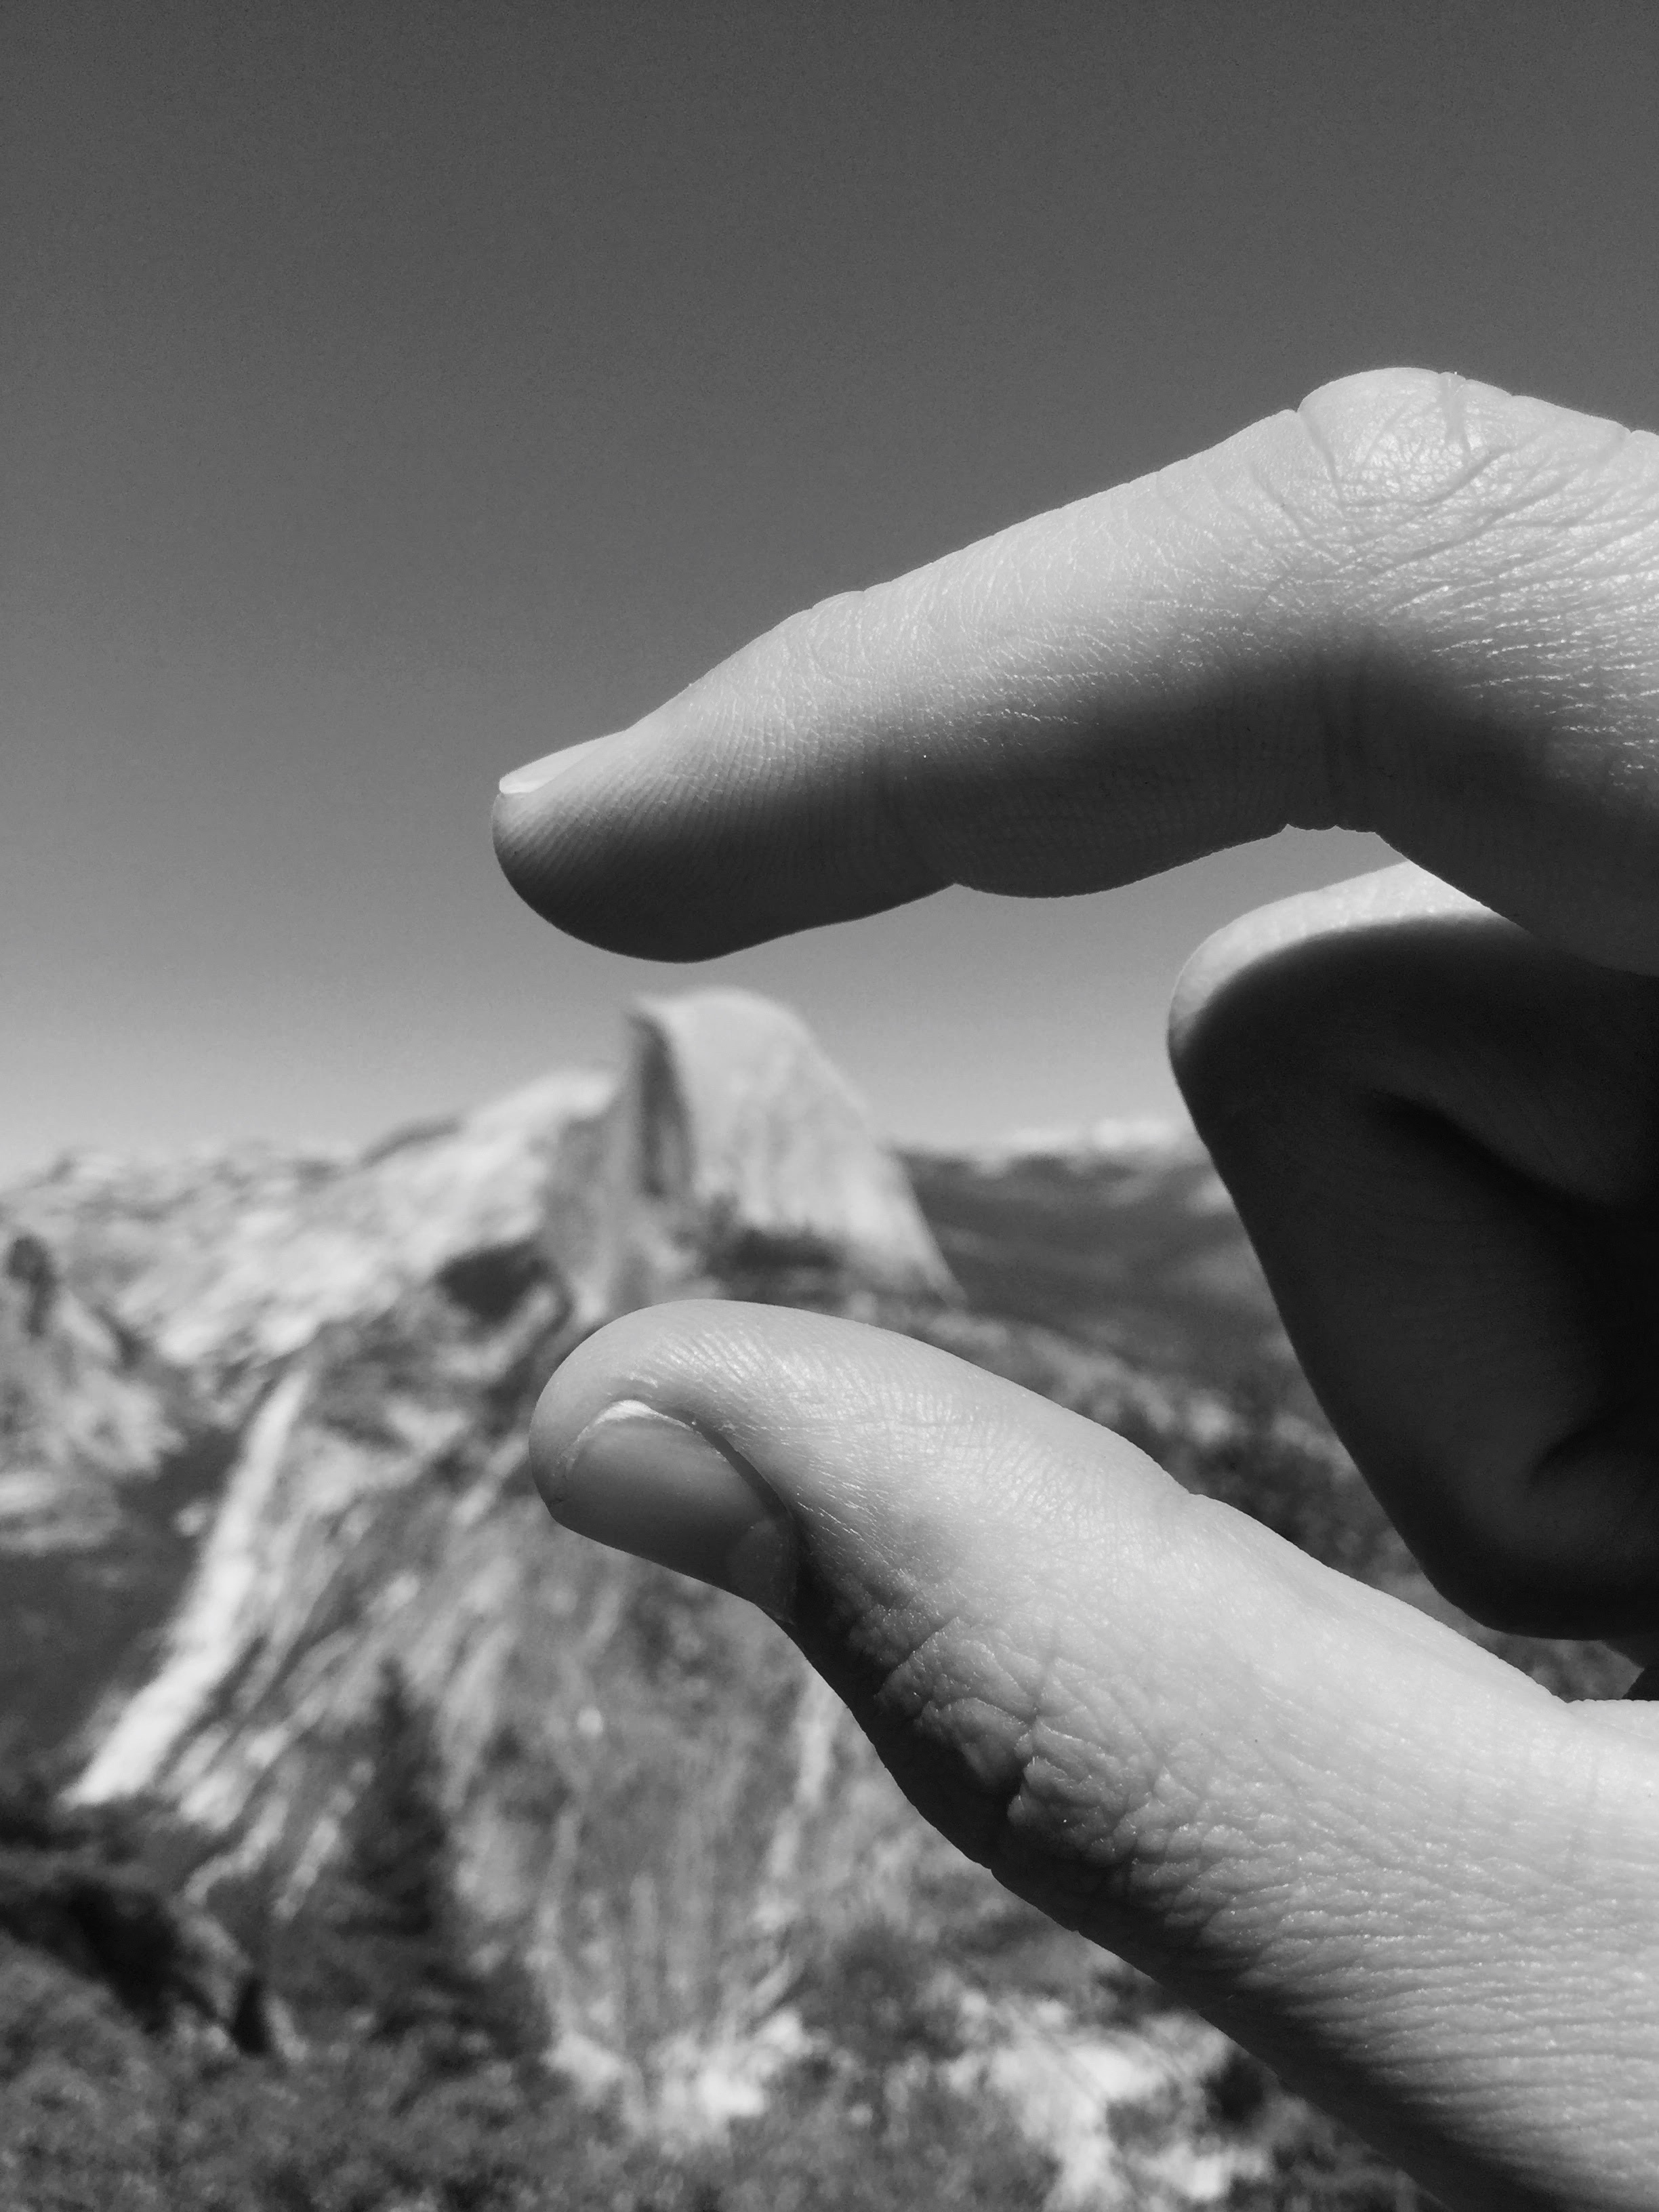
hand, rock, black and white, white, photography, finger, black, monochrome, arm, close up, emotion, sense, monochrome photography